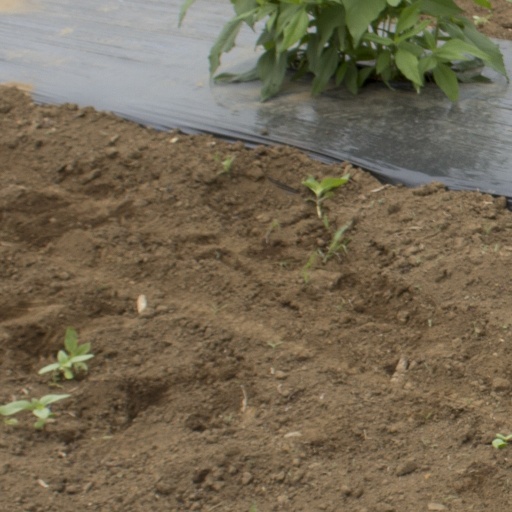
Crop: Jerusalem artichoke